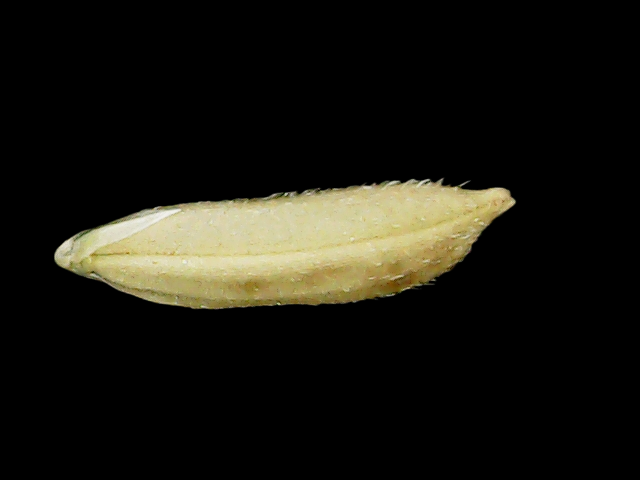
Rice variety: Binadhan11